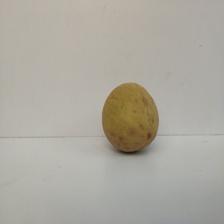
Size: Large